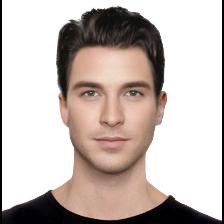
Label: Human